Romanian air tours over Africa

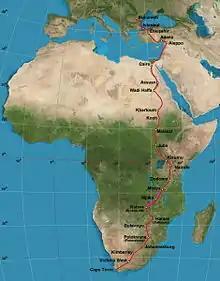
Cape Town route map

Those stages could be longer due to the greater flight autonomy of the aircraft. The itinerary was: Bucharest– Istanbul– Eskişehir– Adana– Aleppo– Cairo– Assuan– Wadi Halfa– Khartum– Kosti– Malakal– Juba– Kisumu– Nairobi– Dodoma– Mbeya– Mpika– Broken Hill– Salisbury– Bulawayo– Pietersburg– Johannesburg– Kimberley– Victoria West– Cape Town and return.